Parc et Roseraie du Château de Rambures

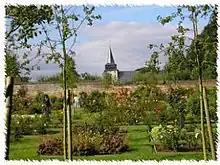
Parc et Roseraie du Château de Rambures

The Parc et Roseraie du Château de Rambures (10 hectares) is a private park with arboretum and rose garden located at the Château de Rambures, 8, rue du Château, Rambures, Somme, Picardie, France. It has been recognized as a "Jardin Remarquable" by the French Ministry of Culture and is open to the public.